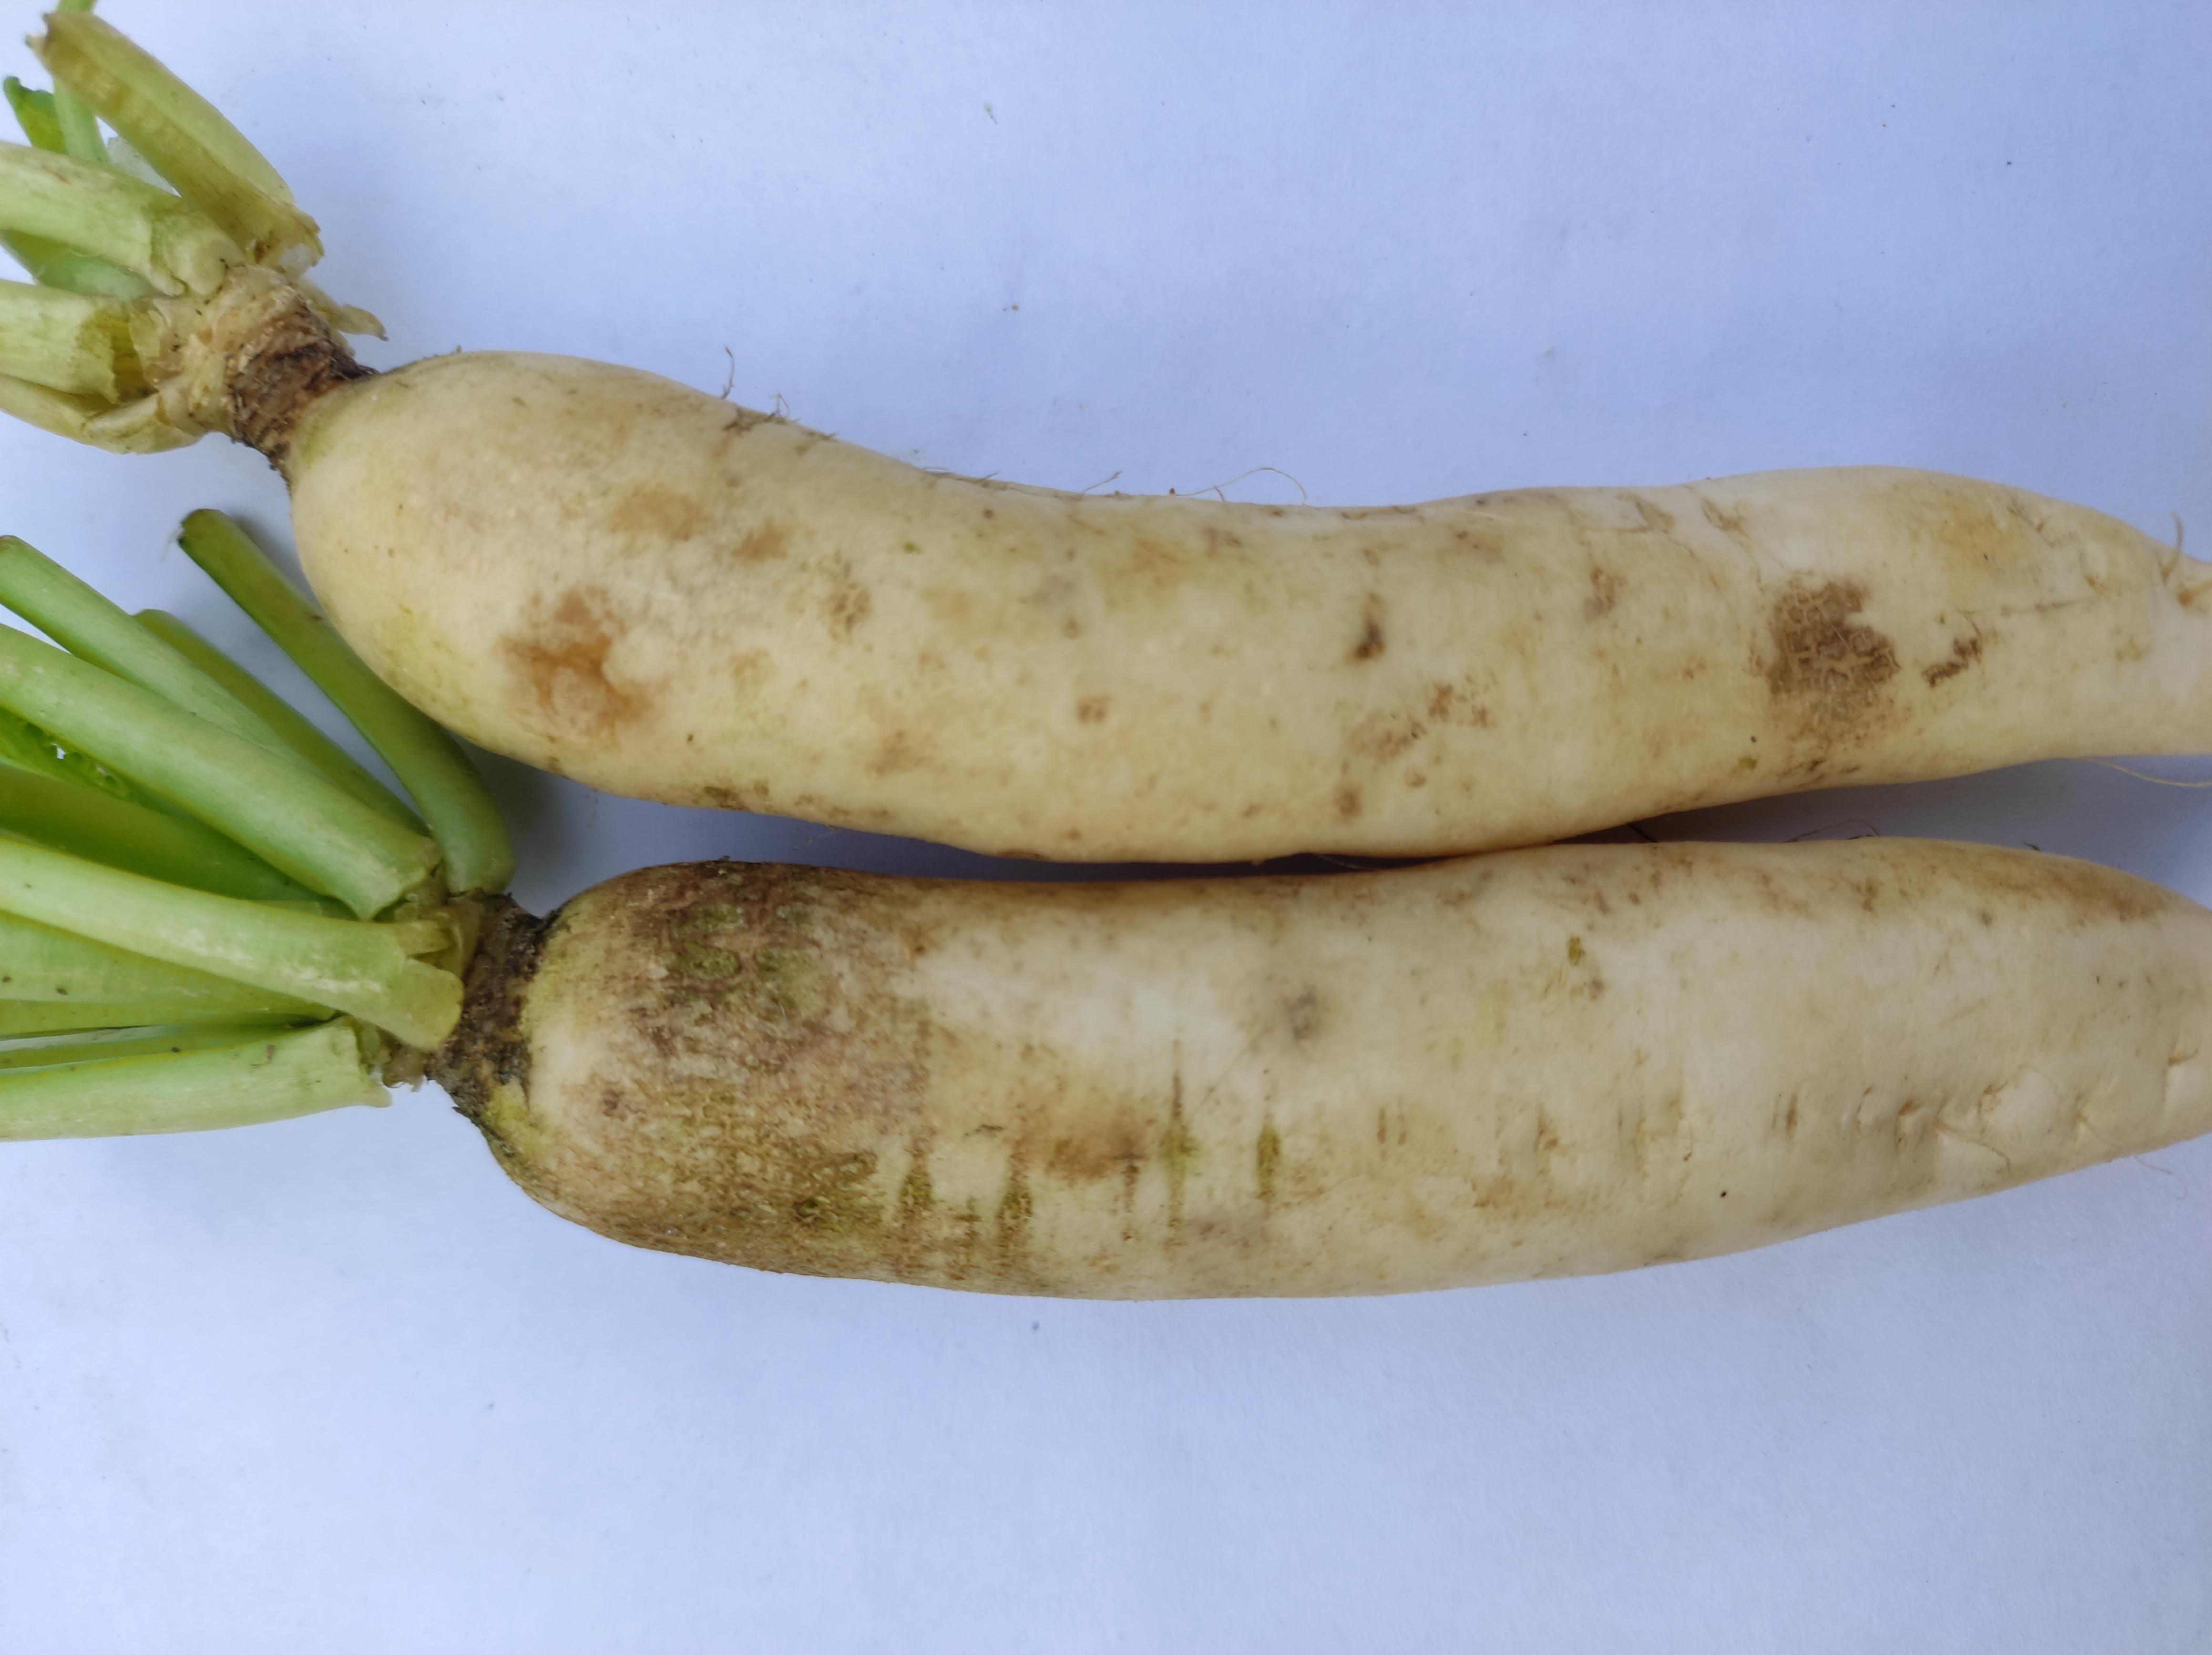
Label: Radish